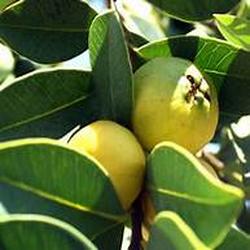
Label: Guava